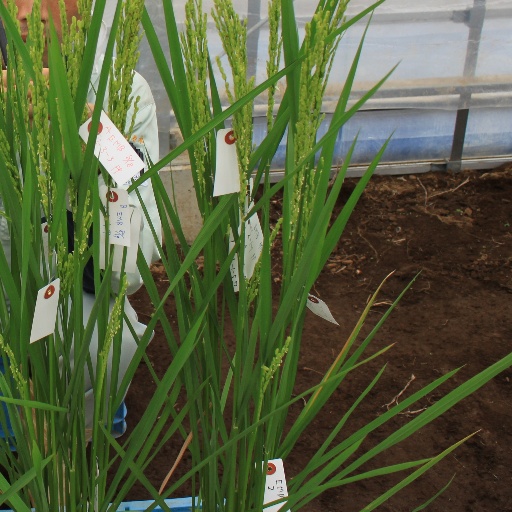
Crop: rice